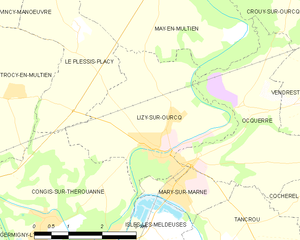
Carte des communes françaises Lizy-sur-Ourcq